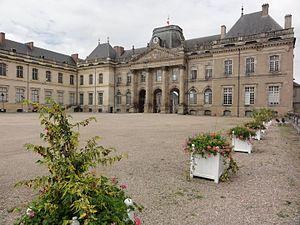
Château de Lunéville aile centrale et aile de l'armée, vue du parc This building is indexed in the Base Mérimée, a database of architectural heritage maintained by the French Ministry of Culture,
Jean-François, marquis de Saint-Lambert, né à Nancy le 26 décembre 1716 et mort à Paris le 9 février 1803, est un militaire, philosophe, conteur et poète lorrain puis, après 1766, français.